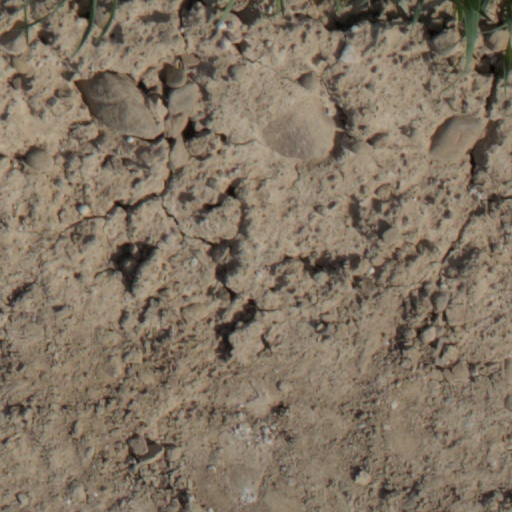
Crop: wheat